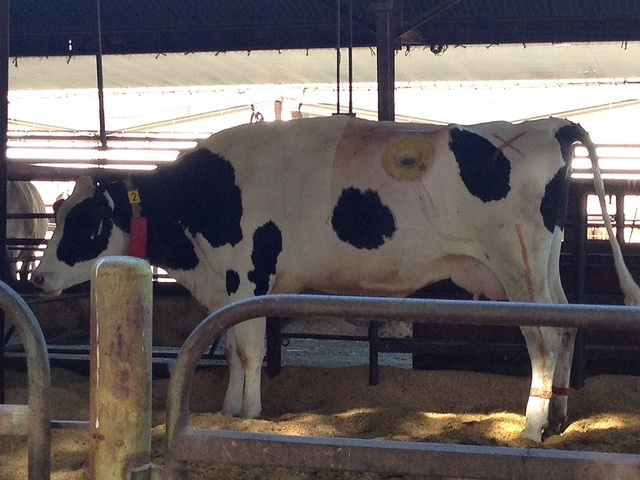
A black and white cow standing in a pen on top of dry grass.
A black and white cow standing in a corral.
Is this unfortunate cow marked for butchering very soon?
A dairy cow with marks on it and a numbered collar.
A big cow standing under a shaded area in a stable.